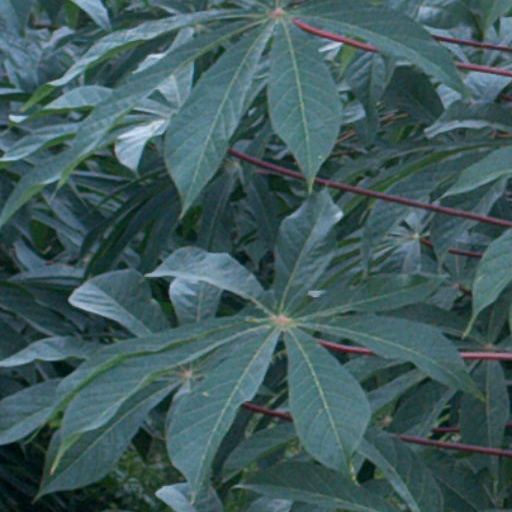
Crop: cassava